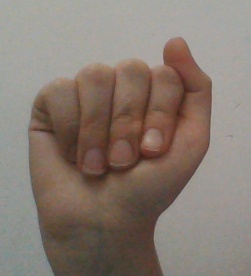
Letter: saad